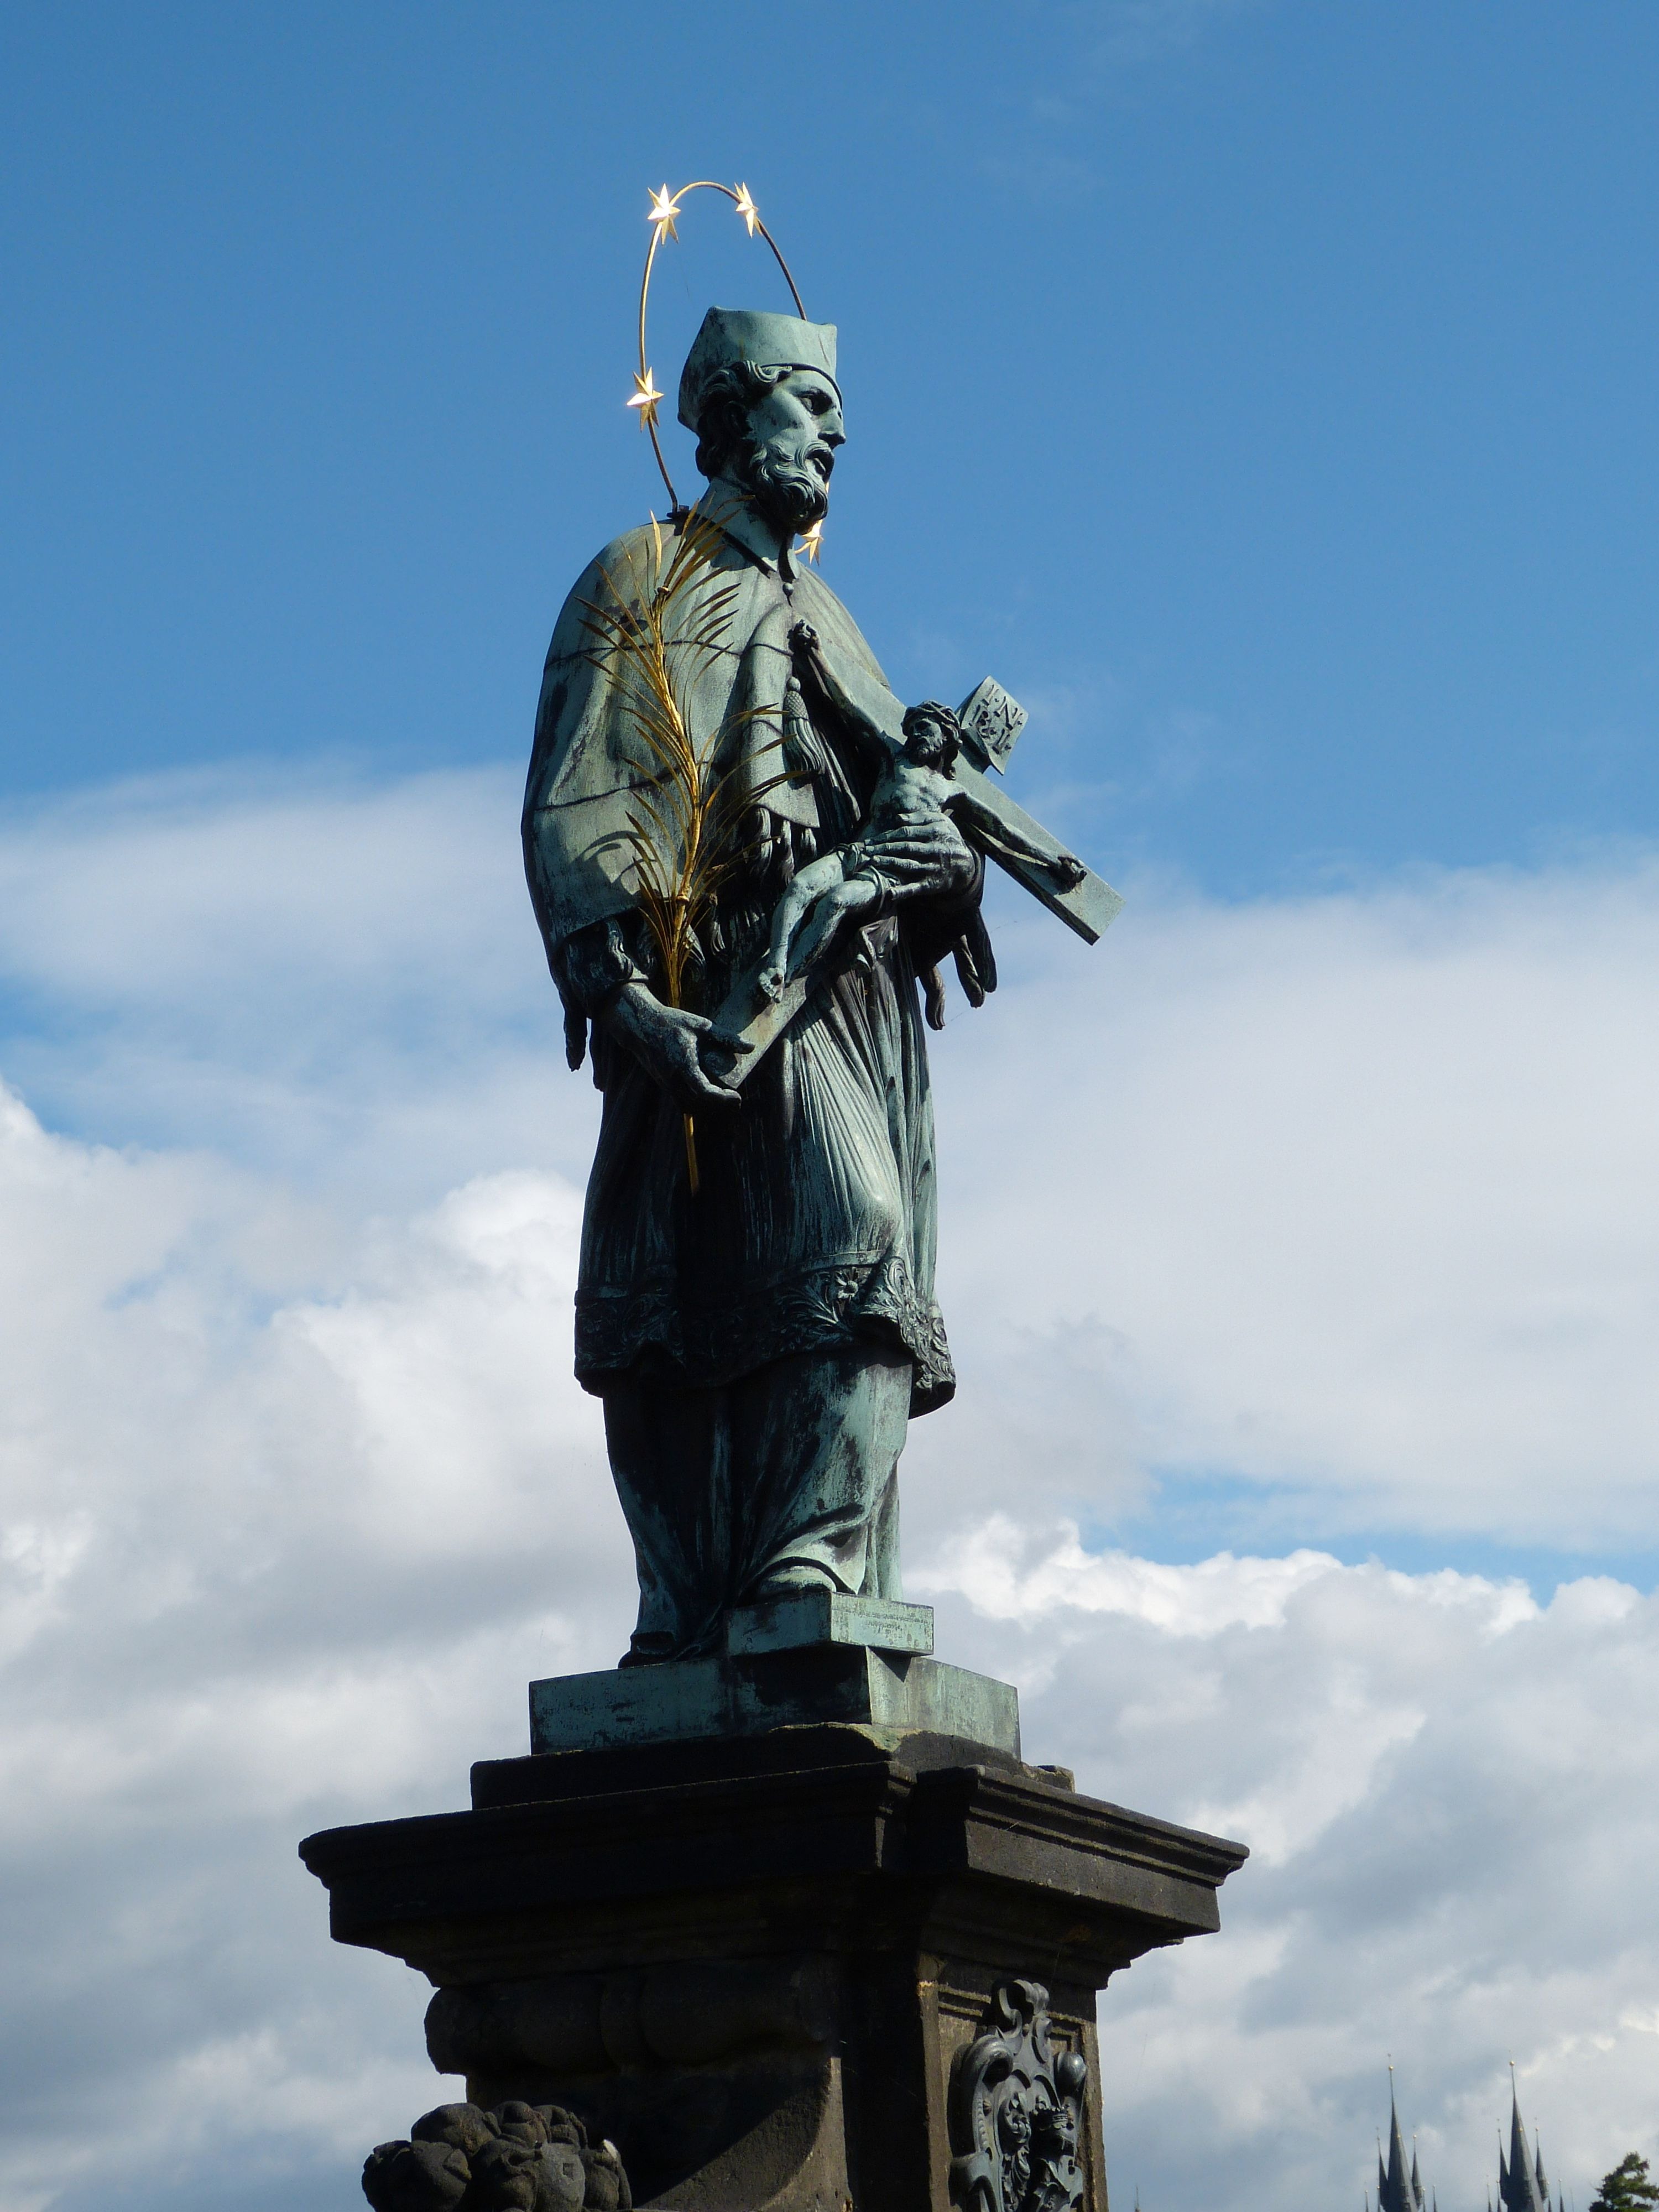
bridge, star, building, city, stone, monument, statue, prague, old town, sculpture, capital, christ, memorial, art, figure, historically, czech republic, crucifix, charles bridge